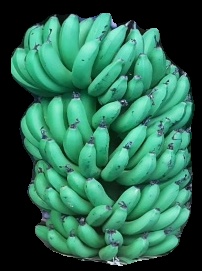
Variety: pachbale
Grade: grade1